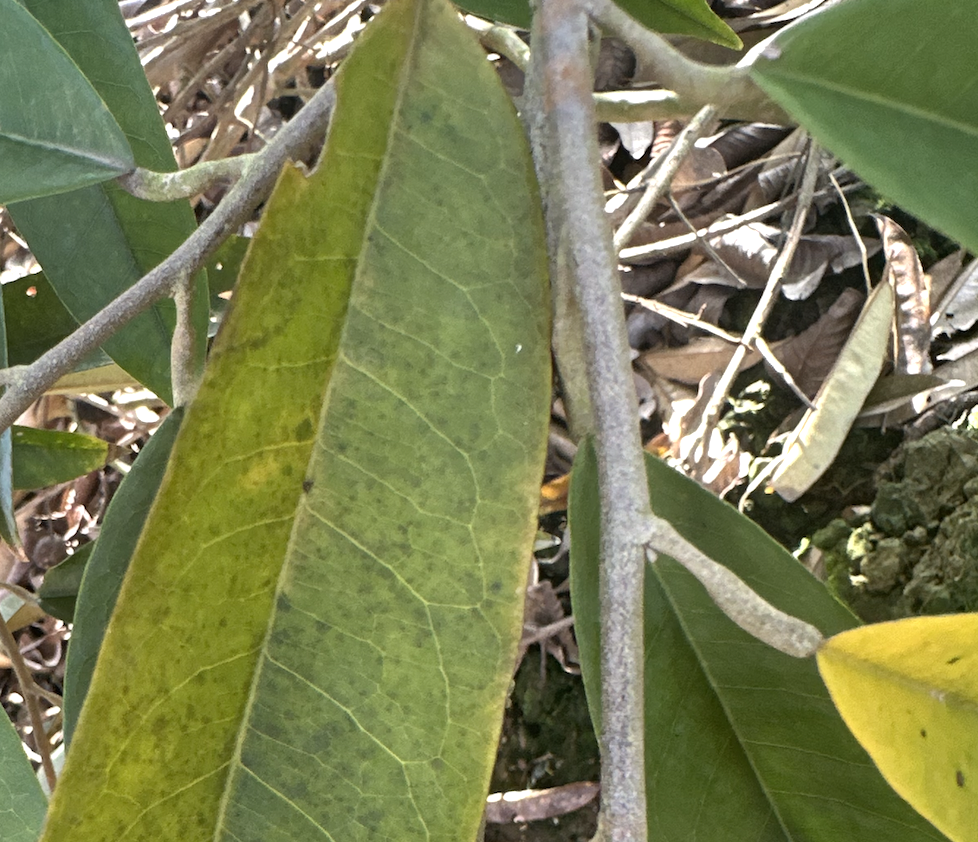
Label: sooty_mold